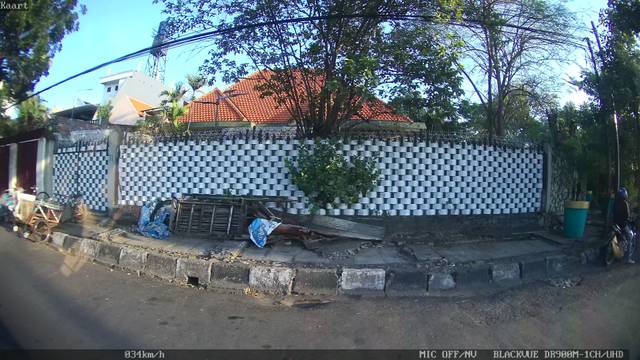
Region: Indonesia
Coordinates: -7.277, 112.739